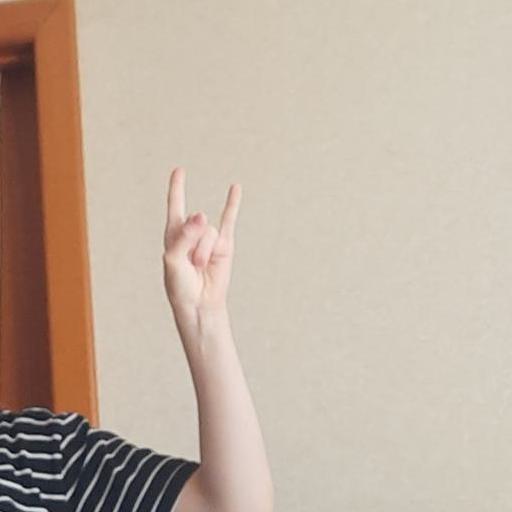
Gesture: rock